UFC 145

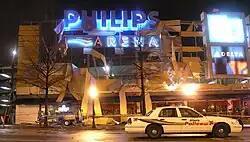
15,545 fans filled Philips Arena to witness "UFC 145" and the grudge match between Jones and Evans.

The event consisted of twelve mixed martial arts bouts, sanctioned by the Georgia Athletic and Entertainment Commission and contested under the Unified Rules of Mixed Martial Arts. All bouts were scheduled for three five-minute rounds except for the main event championship match between Jones and Evans, which was five five-minute rounds. Two of the preliminary fights were streamed on Facebook, and four were televised on FX. Attendance was 15,545, with a gate of $2,200,000. The pay-per-view buyrate was 700,000.